Special Purpose Marine Air-Ground Task Force – Crisis Response – Africa

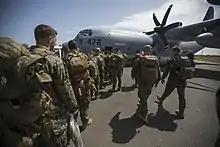
Marines and Sailors with SPMAGTF Crisis Response – Africa board a KC-130J Super Hercules to travel to Liberia from Dakar, Senegal, to support Operation United Assistance, Oct. 9, 2014.

In 2011, based on strategic insight, LtCol. Thomas Atkinson, Strategic Plans Officer for USMARFORAF, created SPMAGTF-AF with funding from USAFRICOM and USMARFORCOM. The SPMAGTF-AF initially consisted of 120 specially trained Marines from 4th Force Reconnaissance Co. and ACE support. The TE included two KC-130 aircraft vehicles and trucks. SPMAGTF-12 (see external link below), the first rotation was trained in Limited Crisis Response, Humanitarian Aid, and Host Nation Support in Africa. SPMAGTF Marines were trained in embassy reinforcement and stationed out of NAS Sigonella, Sicily, for timely response in Africa. In 2012, the highly successful SPMAGTF was replicated in every COCOM globally.